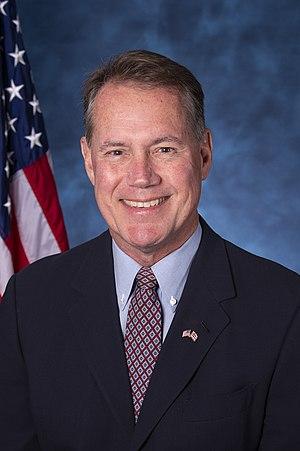
Le premier district congressionnel d'Hawaï est une circonscription électorale de l'État américain d'Hawaï dans laquelle est élu un représentant au Congrès des États-Unis.
Edward Espenett Case, dit Ed Case, né le 27 septembre 1952 à Hilo, est un homme politique américain. Membre du Parti démocrate, il est élu à la Chambre des représentants des États-Unis pour Hawaï de 2002 à 2007 et depuis 2019.